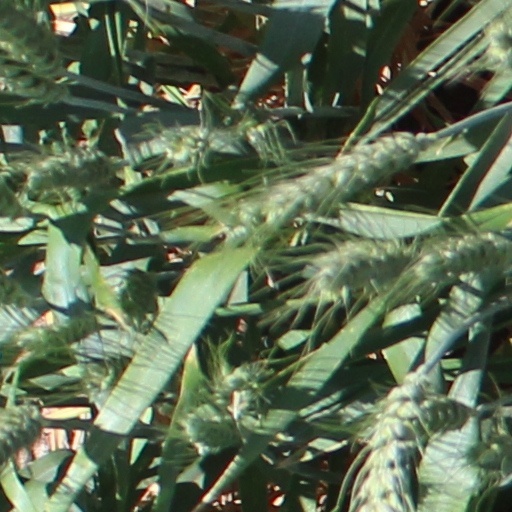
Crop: wheat